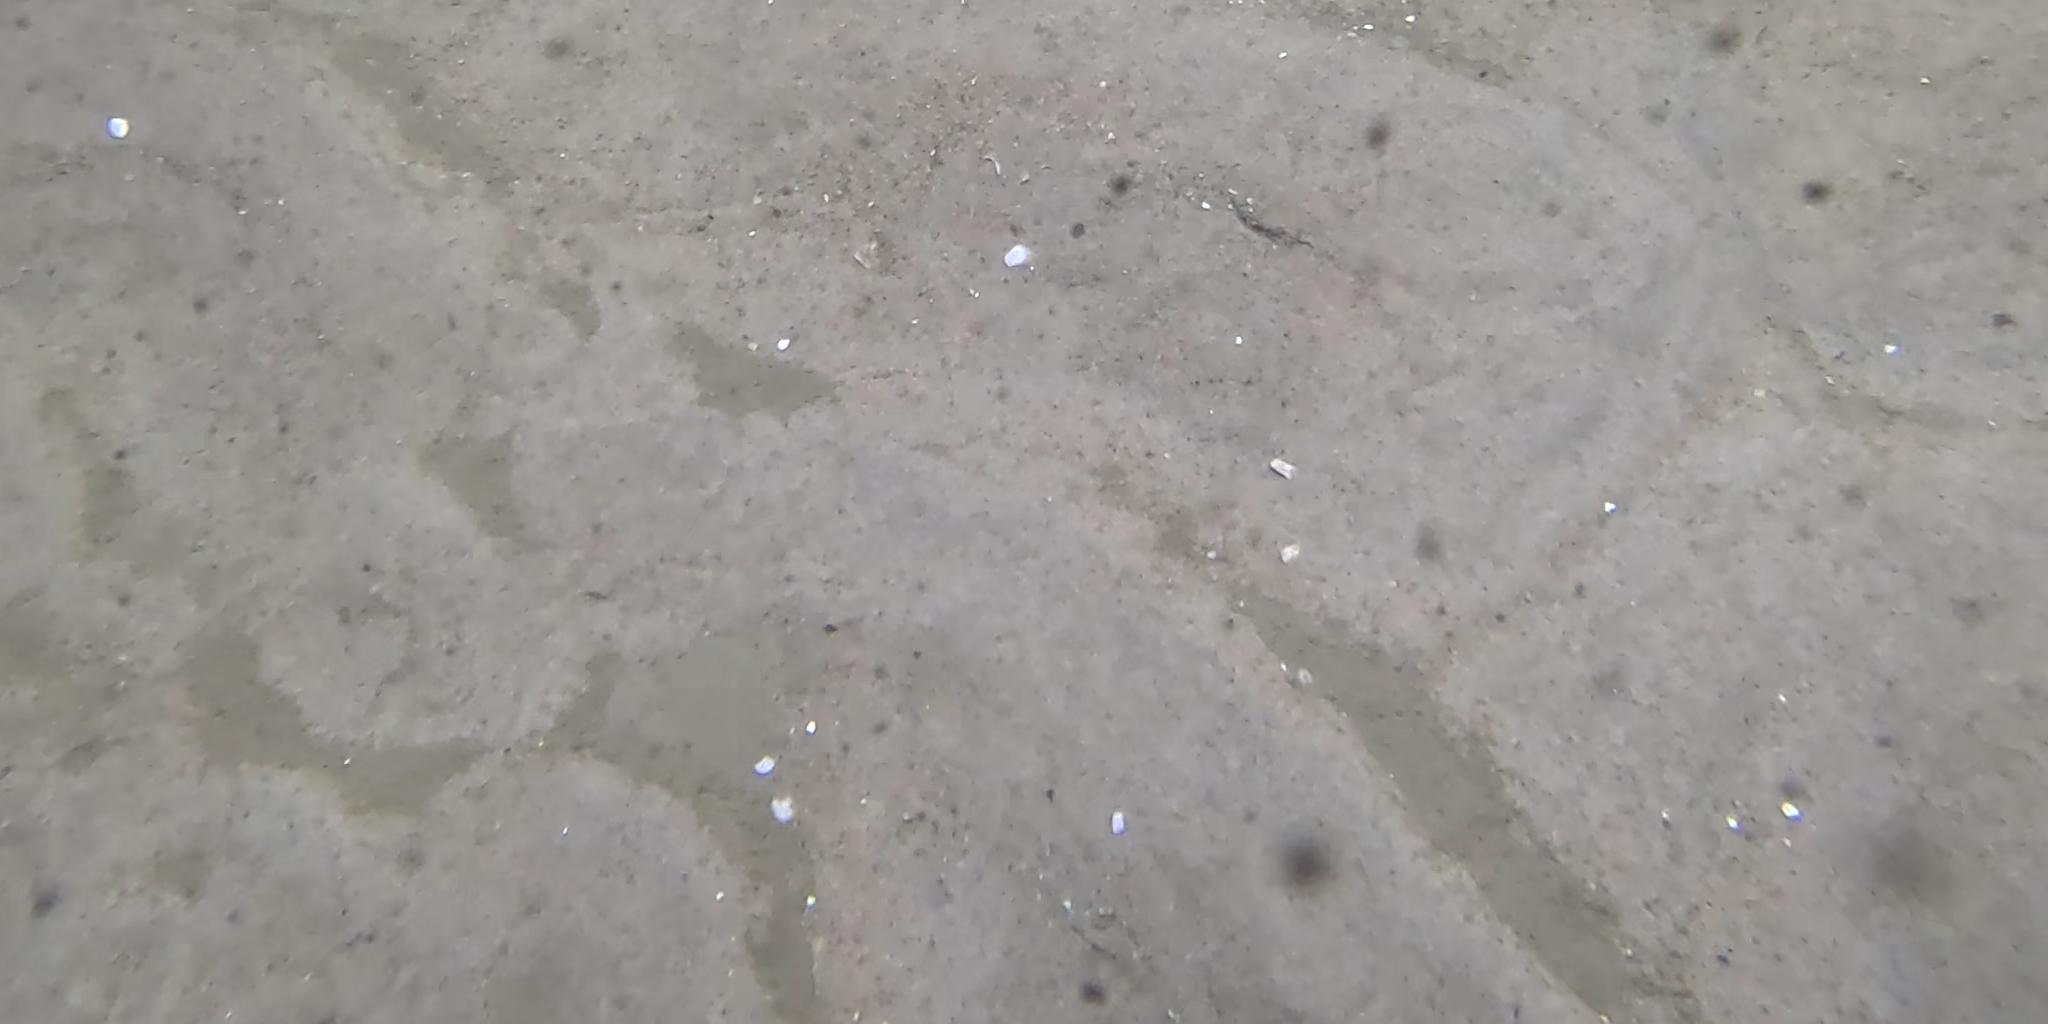
Seabed habitat: sand